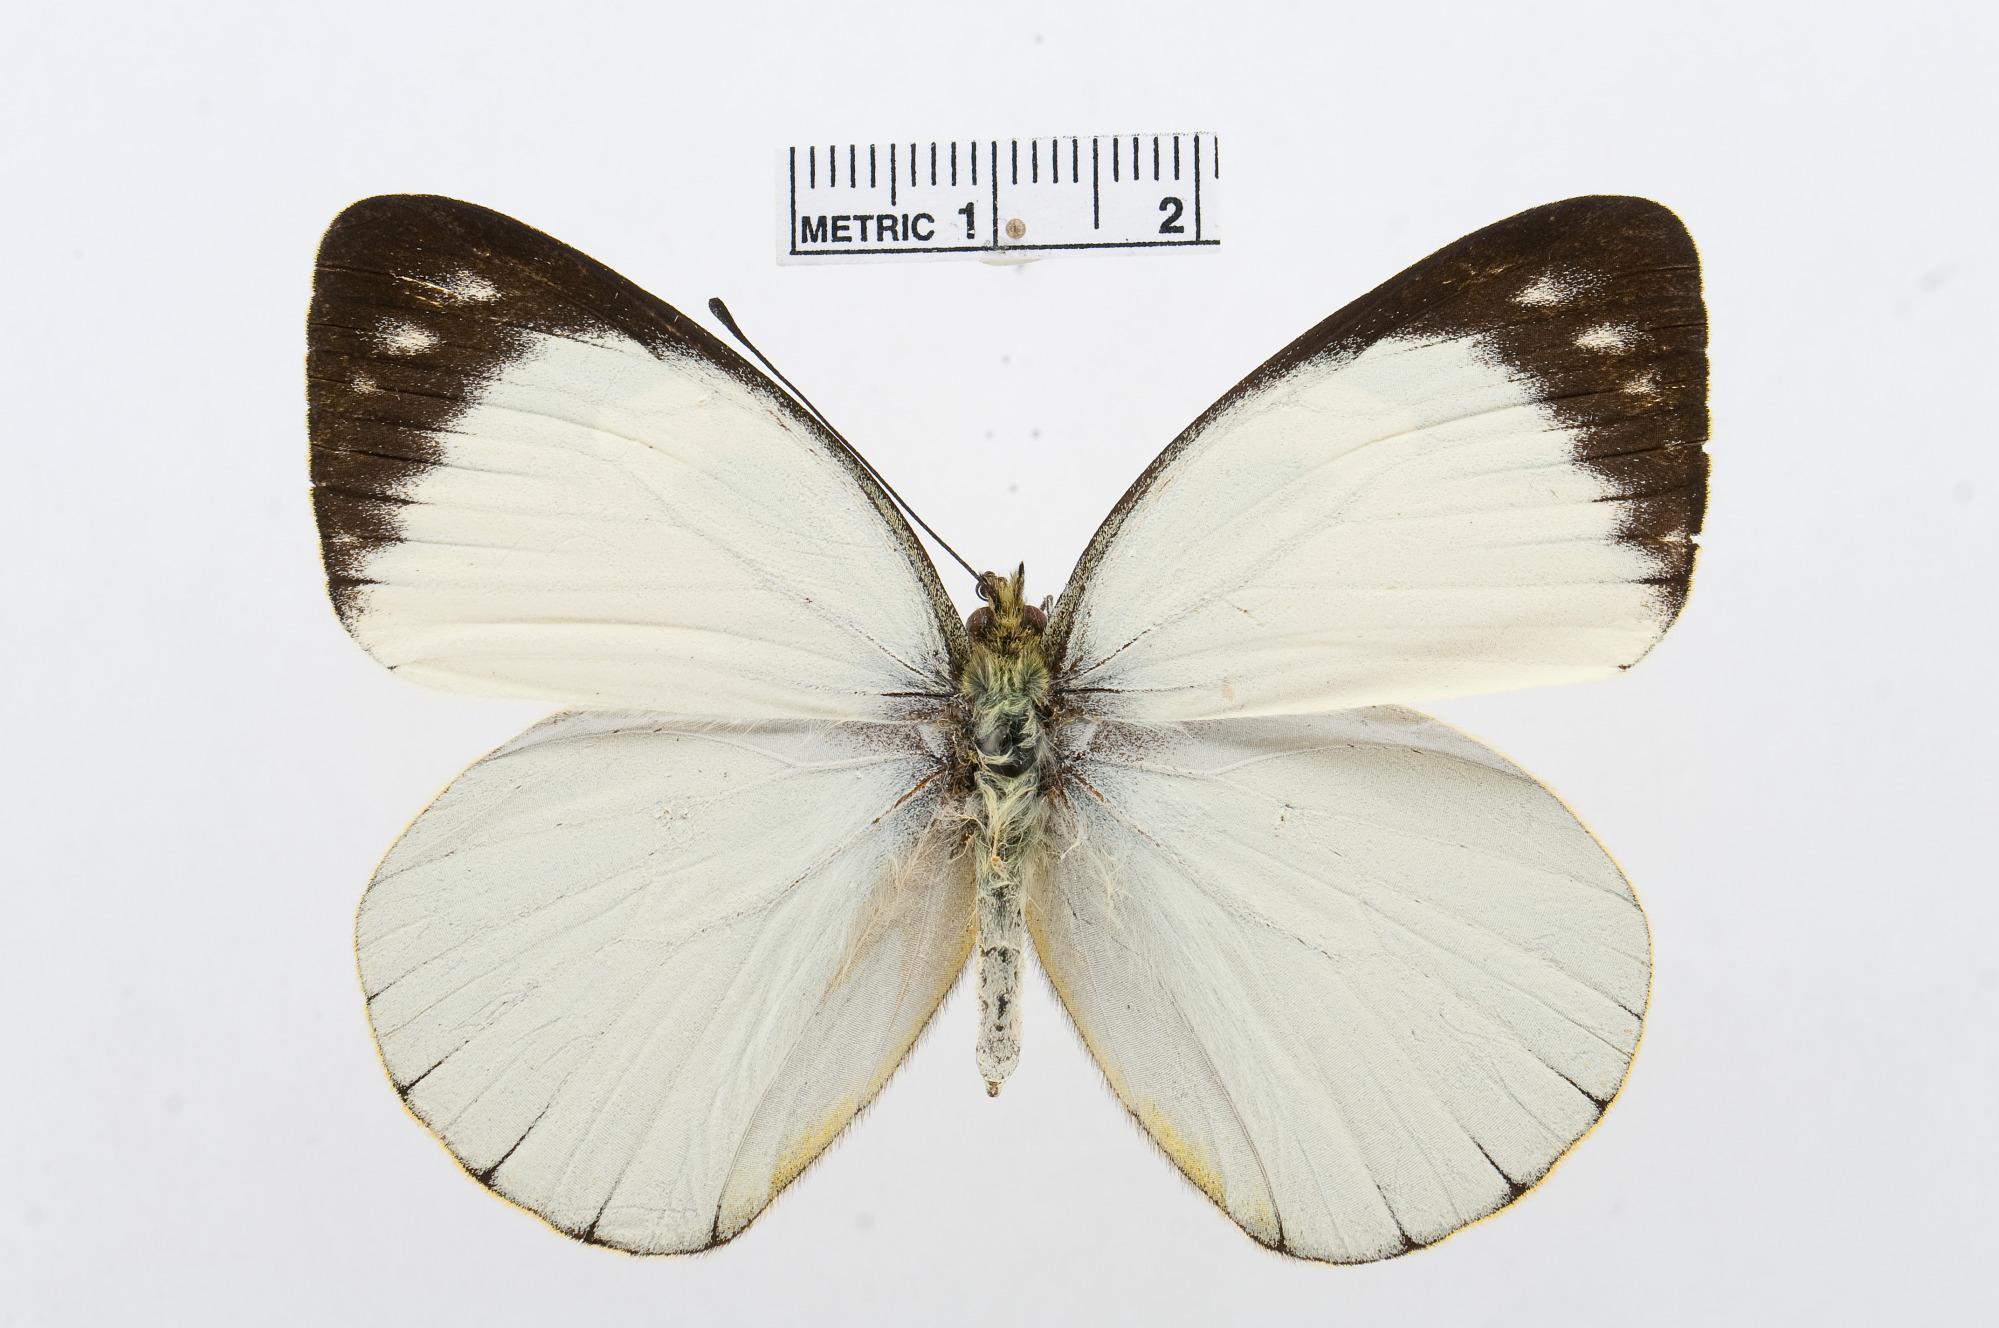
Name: Delias levicki
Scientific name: Delias levicki
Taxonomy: Animalia, Arthropoda, Hexapoda, Insecta, Lepidoptera, Pieridae, Pierinae